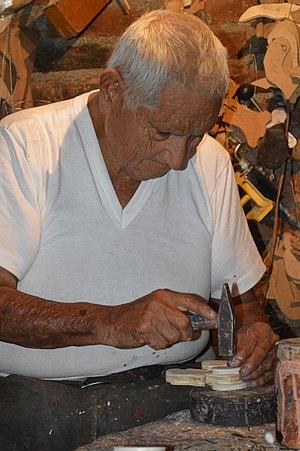
Gumersindo España Olivares, né le 13 janvier 1935 à Santa Cruz de Juventino Rosas, dans l'État de Guanajuato, au Mexique et y décédé le 17 février 2018 était un artisan mexicain spécialisé dans les jouets traditionnels, sculptés à la main, en bois. Il était issu d'une famille de fabricants de jouets, à commencer par son grand-père, qui a commencé dans l'argile mais est passé au bois. En plus de fabriquer des jouets traditionnels, l'artisan a également expérimenté de nouveaux designs, tels que ceux liés à l'histoire de Guanajuato. Ses efforts lui ont valu plusieurs prix.